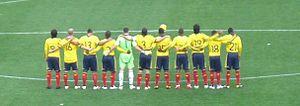
L'équipe de Colombie de football est la sélection de joueurs colombiens représentant le pays lors des compétitions internationales de football masculin, sous l'égide de la Fédération colombienne de football. La sélection colombienne est surnommée la Tricolor.